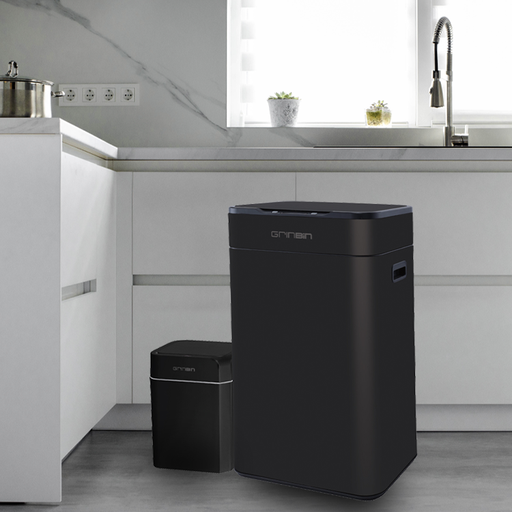
קטגוריה: כלי מטבח וטקסטיל לבית
תיאור: פח שחור אלקטרוני בנפח 60 ליטר כולל פח נוסף 12 ליטר במתנה
דגם: GRINBIN-MONTANA